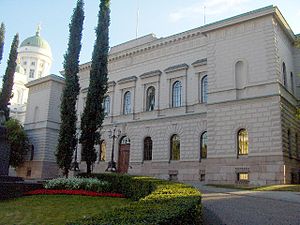
Storfyrstendømmet Finland / Økonomi, næringsliv og sociale forhold / Valutapolitik og bankvæsen
Hovedkontoret til Finlands Bank i Helsingfors blev tegnet af arkitekten Ludwig Bohnstedt og bygget i 1876–1883.
Storfyrstendømmet Finland var forgængeren for det moderne Finland. Det eksisterede i perioden 1809-1917 som en del af det Russiske Kejserrige og havde den russiske zar som storfyrste.